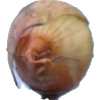
Label: onion